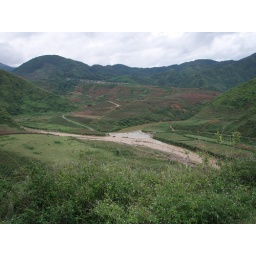
Yes we had to cross this on bikes to get to the other side and over the hill